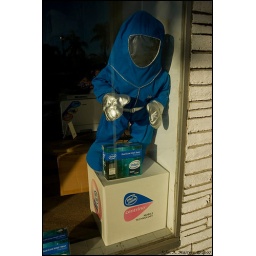
In a computer store window in downtown Melbourne, Florida.Nikon D70s, 18-200mm lens